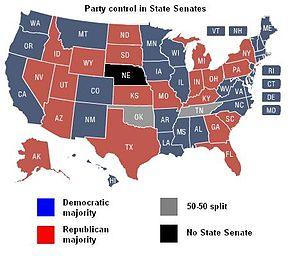
Ceci est la liste des législatures d'États aux États-Unis selon leur affiliation politique.